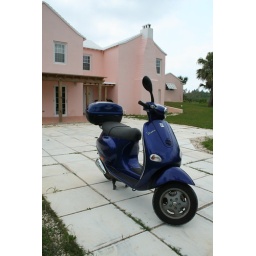
Her name is Evie (and that's my pink house in the background).